Rimé movement

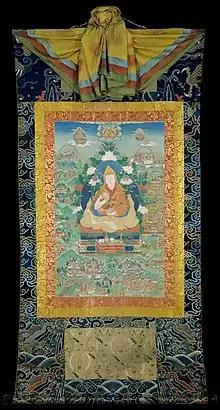
A thangka depicting the fifth Dalai Lama.

According to tibetologist Sam van Schaik:This ideal of nonsectarianism – of not just tolerance, but a genuine appreciation and support for all schools of Tibetan Buddhism and Bon – was not unique to Derge. In Tibet's 'golden age' of the fourteenth and fifteenth centuries, nonsectarianism was the norm throughout Tibet, and figures such as Longchenpa and Tsongkhapa expected to study with teachers from different schools. The change began with the great sectarian wars that blighted Central Tibet in the sixteenth and seventeenth centuries, setting the Kagyu schools against the Gelug. The final victory of the Gelug school, on the shoulders of the Qoshot Mongol armies, sounded the death knell of the nonsectarian ideal.